Coronation of George VI and Elizabeth

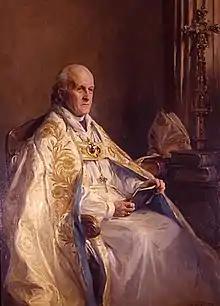
Archbishop Cosmo Lang, painted in 1937 with his coronation cope and mitre by Philip de László

In January 1936, King George V died and his eldest son, Edward VIII, succeeded him as king-emperor of the British Empire. He was unmarried at that time, but the American socialite Wallis Simpson had accompanied him on numerous social occasions in years leading up to 1936; she was married to the shipping executive Ernest Aldrich Simpson and had previously been divorced. The relationship had not been reported in the British press, but was receiving considerable media attention in the United States; it was controversial due to her being divorced with her previous spouse still living, a status considered incompatible with the King's position as the nominal head of the Church of England, which did not at that time permit remarriage after divorce if the previous spouse was still living.